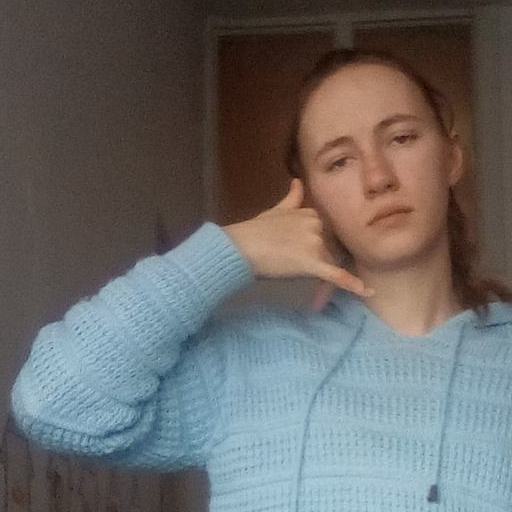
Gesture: call